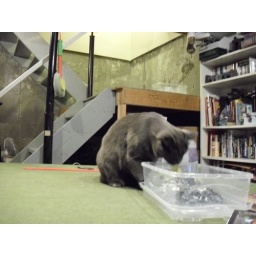
Loki hiding her spring in my clear plastic box